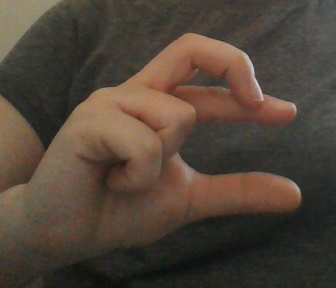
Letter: thal